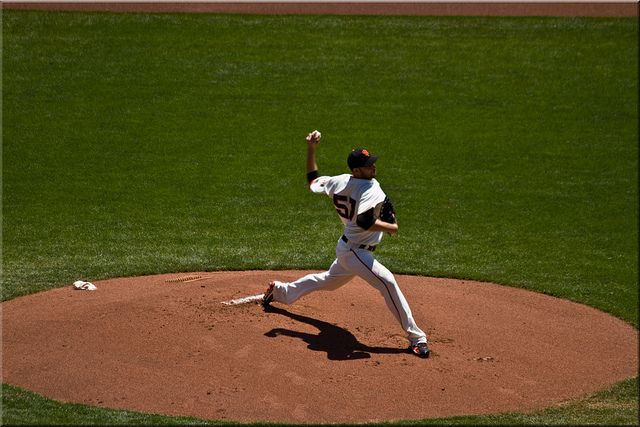
một người đàn ông đang xoay người để ném quả bóng chày